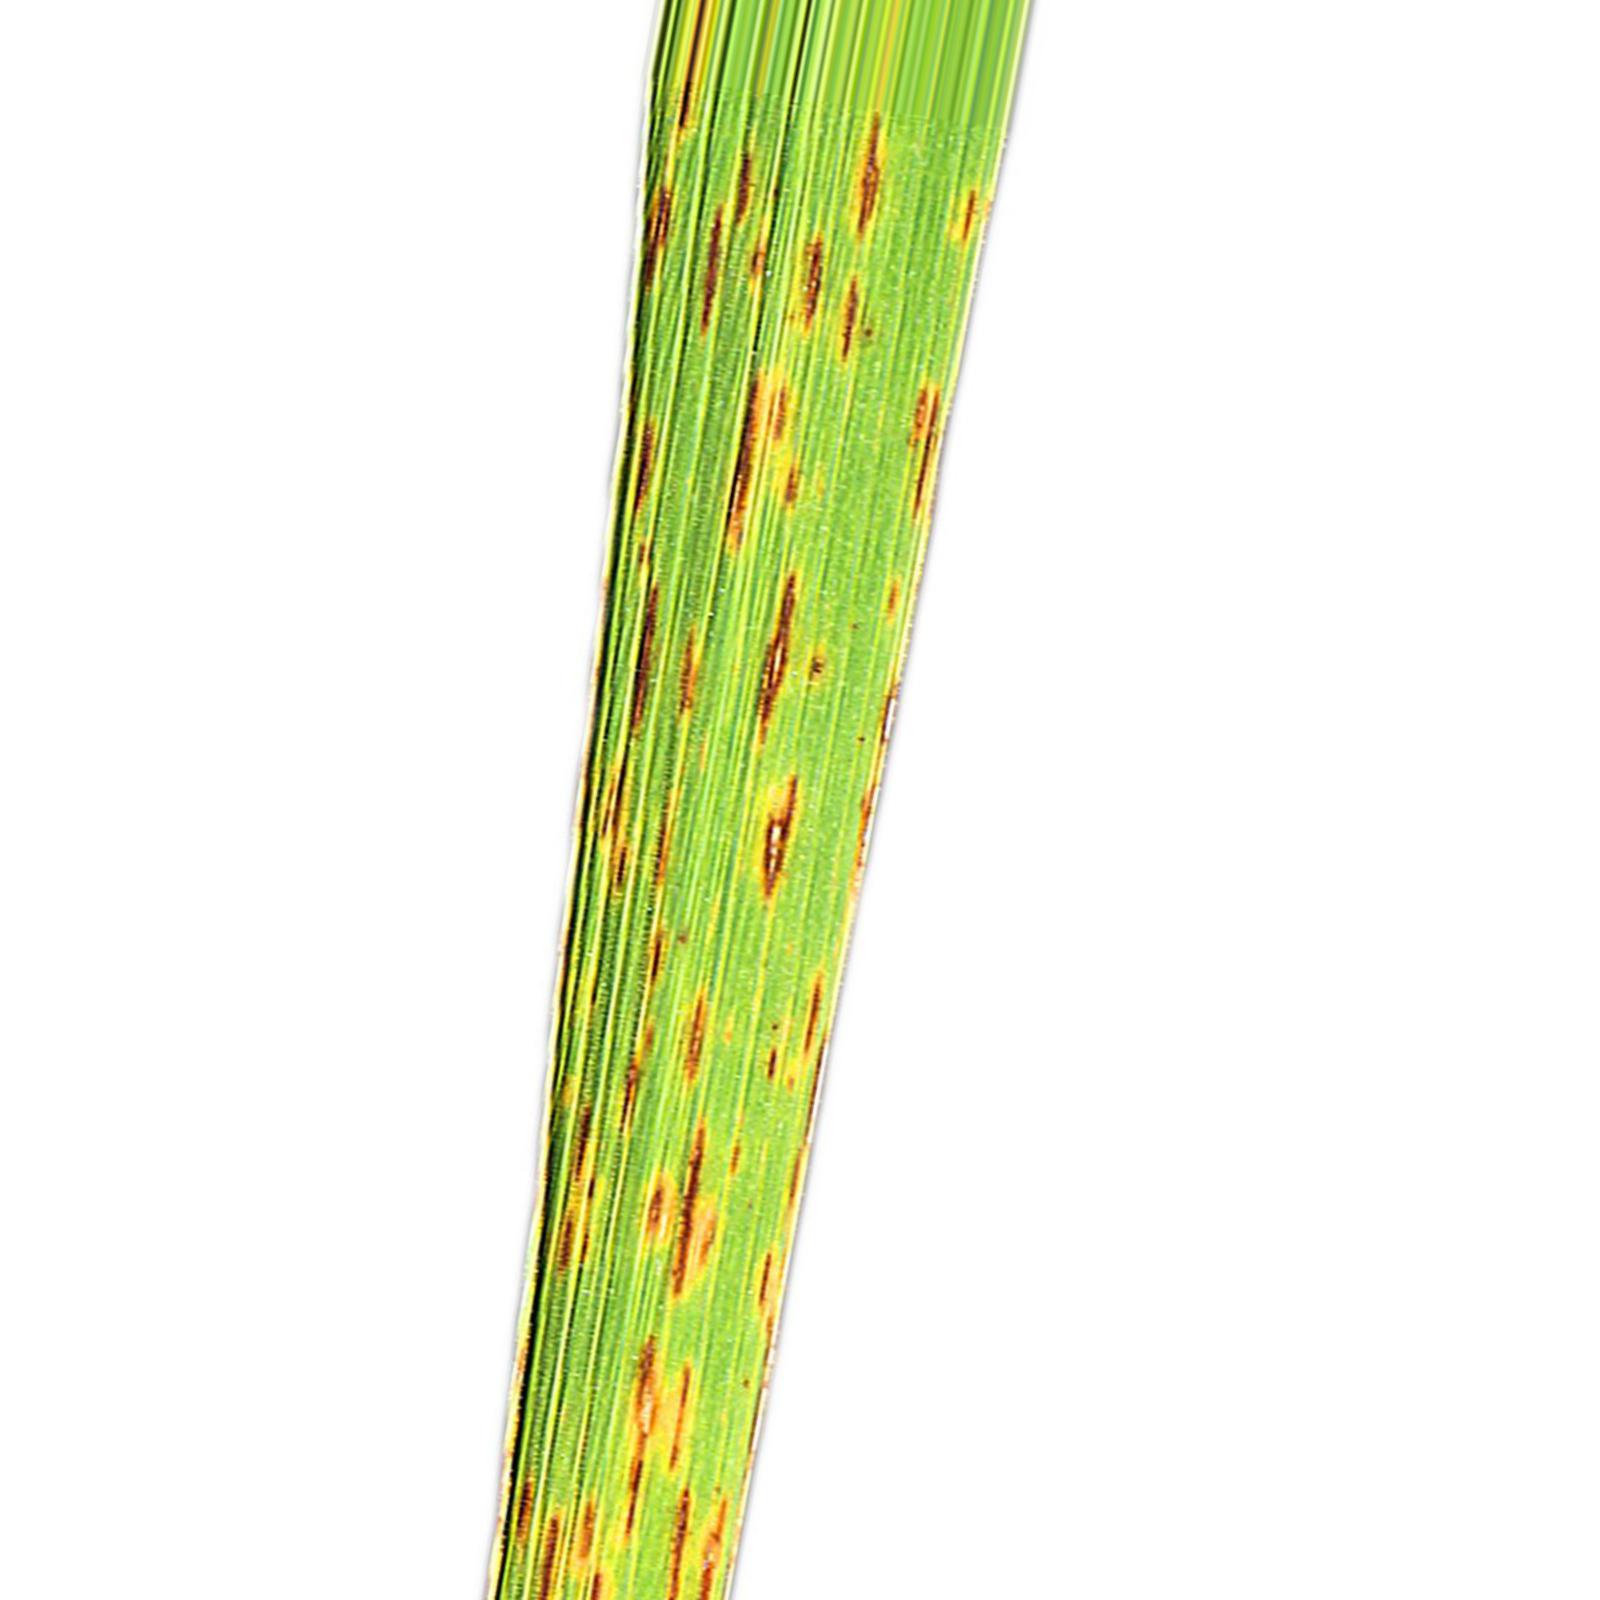
Nhãn: Bệnh Gạch Nâu ( Narrow Brown Spot )